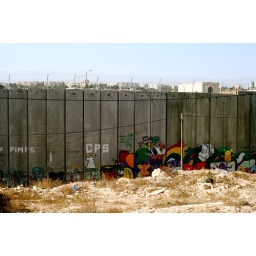
The wall that the Israeli government is building all around Bethlehem.